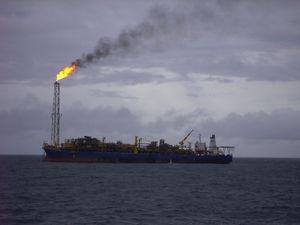
Une unité flottante de production, de stockage et de déchargement est un bâtiment pour le traitement et le stockage des hydrocarbures et le stockage du pétrole, du gaz naturel ou des huiles produits en mer.
Le secteur de l'énergie au Nigeria est marqué par le poids dominant de l'industrie pétrolière et gazière qui apporte 75 % des recettes du budget national et 95 % des revenus d'exportation. Mais du point de vue des consommateurs, il est caractérisé avant tout par la faiblesse de la consommation d'énergie primaire : 41 % de la moyenne mondiale, et par la part prépondérante de la biomasse dans cette consommation : 81,5 % en 2013.